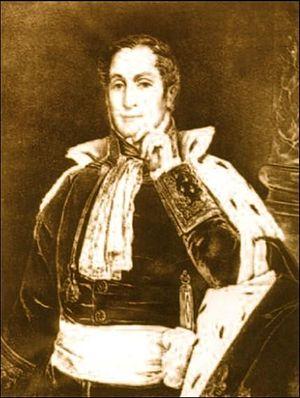
Plassac est une commune du sud-ouest de la France, située dans le département de la Charente-Maritime.
Elie-Louis-Aymar, marquis de Dampierre, est un homme politique français.